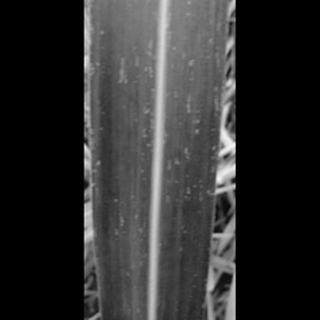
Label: sugarcane_mosaic